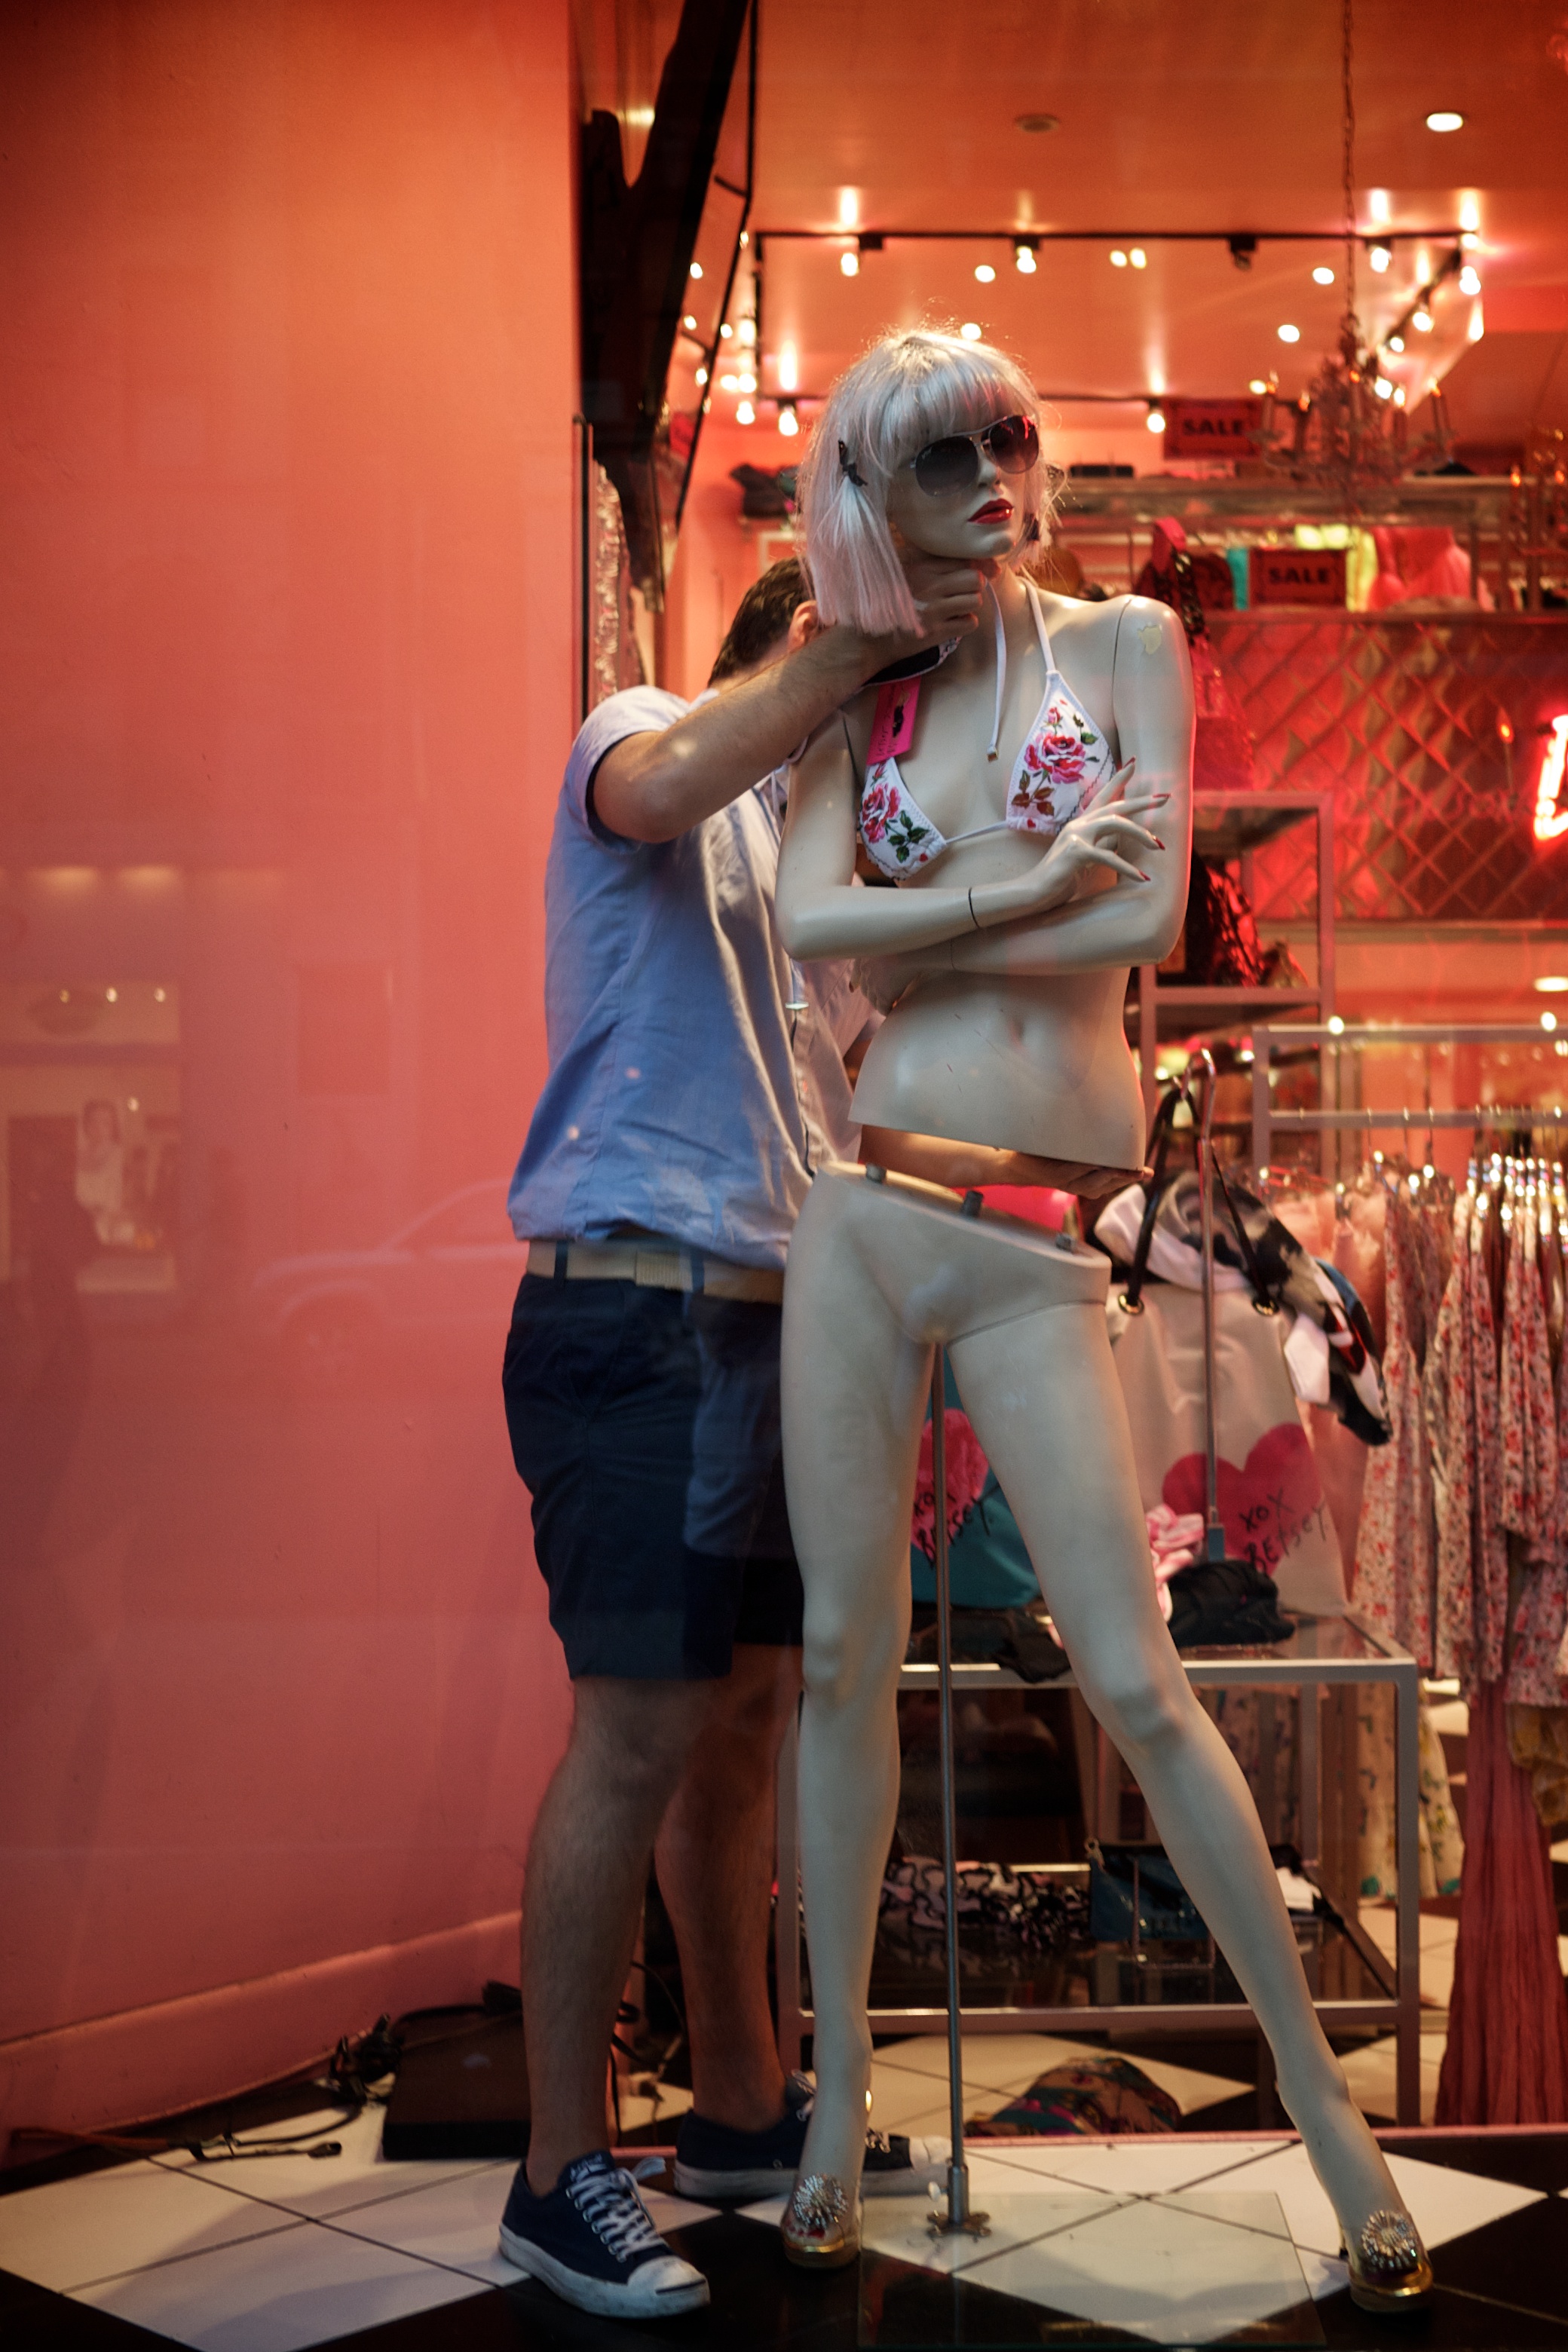
white, street, photography, ebook, model, training, fashion, musician, black, lady, performance art, streetphotography, flickr, stage, thomas, video, performance, singing, olympus, omd, fuji, leica, monochrom, leuthard, hcb, thomasleuthard, streettogs